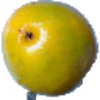
Label: maracuja